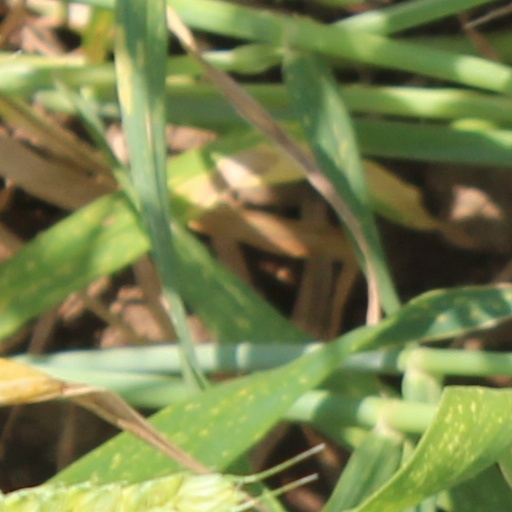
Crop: wheat